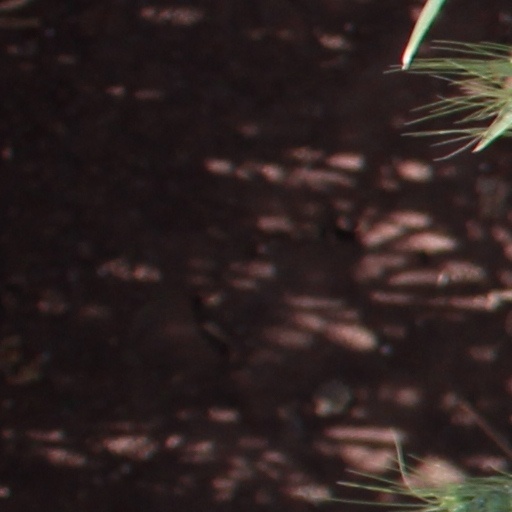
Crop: wheat